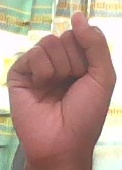
ASL sign: S